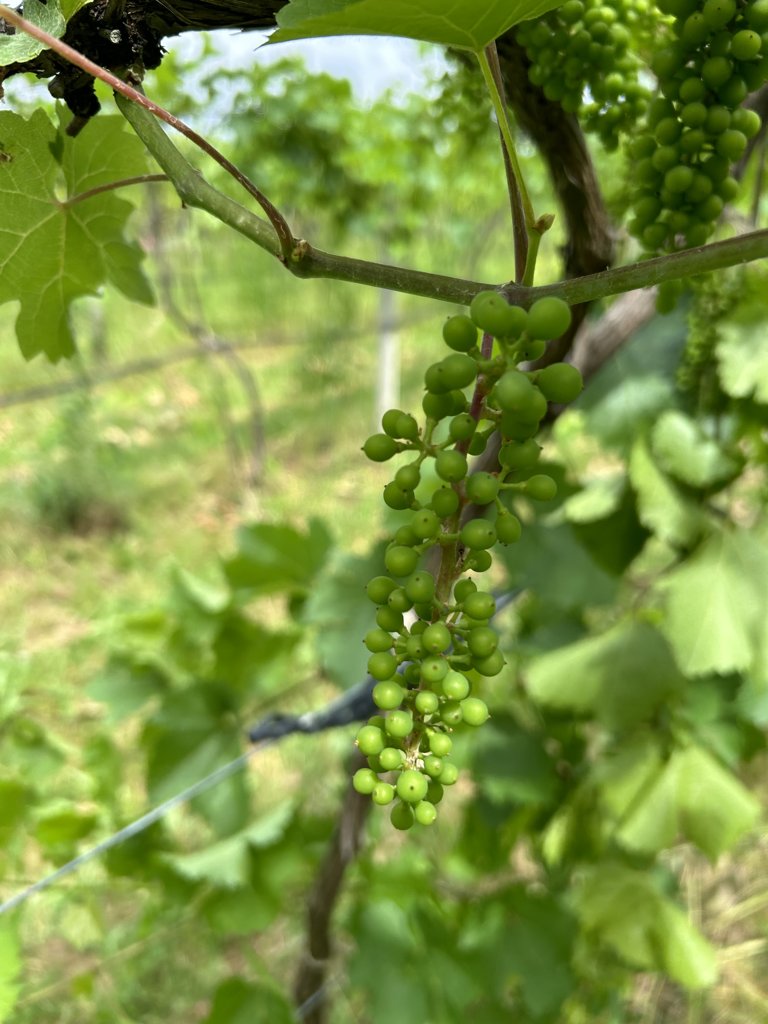
Berries visible: 154
Grape clusters: 2